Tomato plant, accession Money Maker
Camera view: horizontal (90 deg, fisheye); turntable rotation: 330 degrees
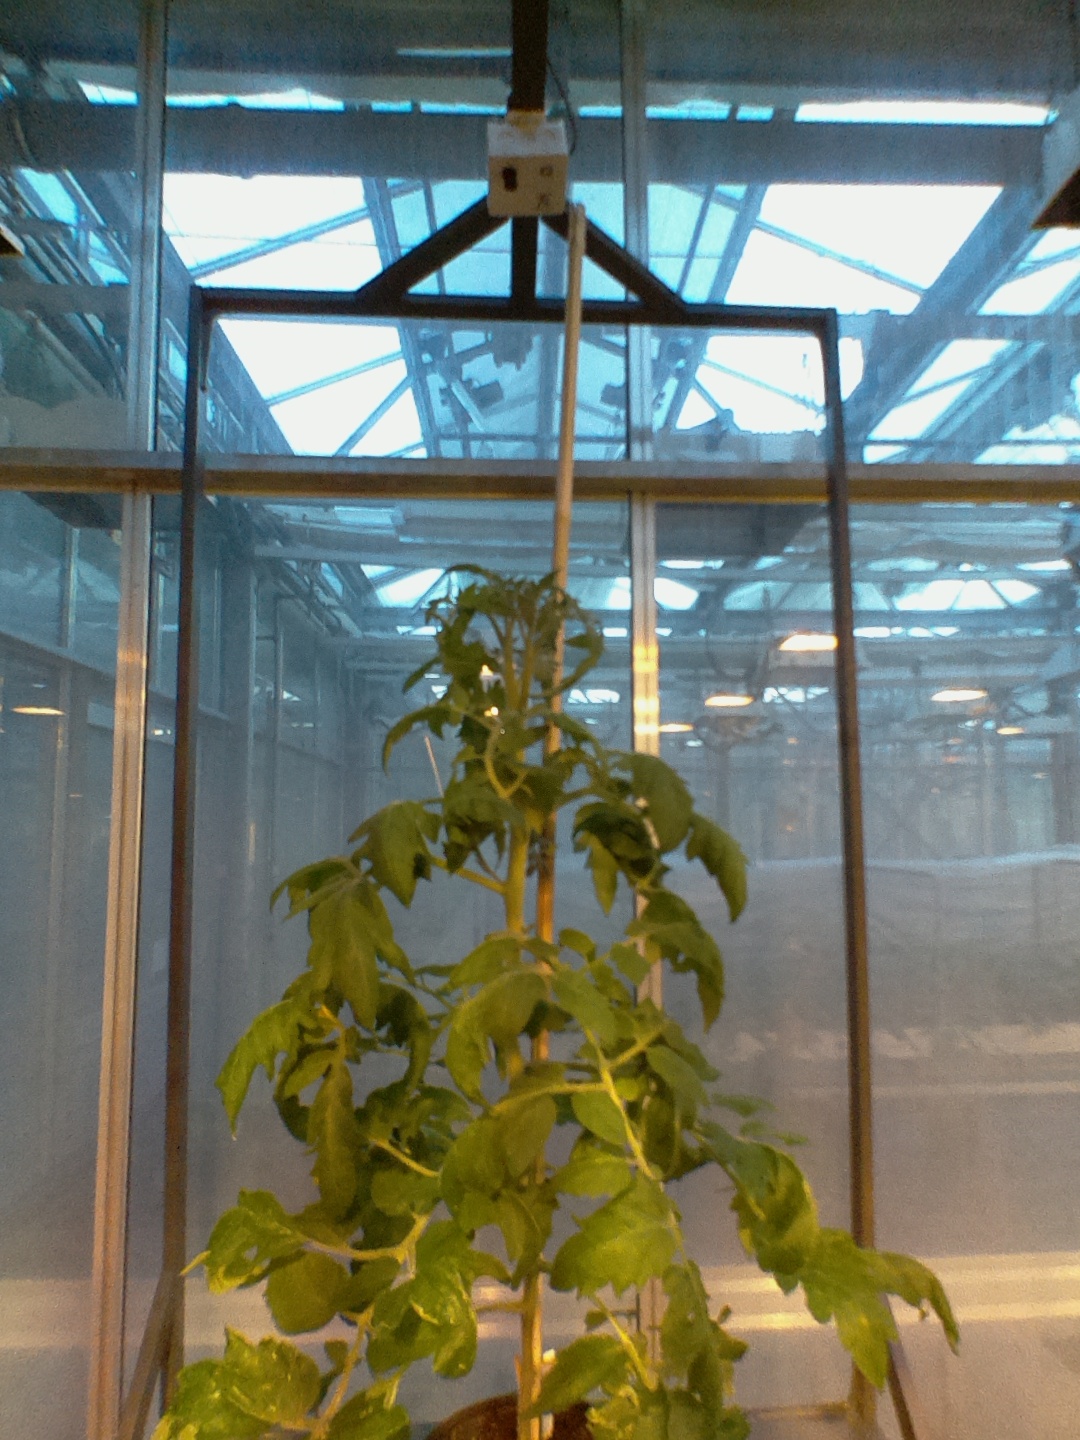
BBCH growth stage 68: Full flowering, 80%-90% of flowers open, more petals falling